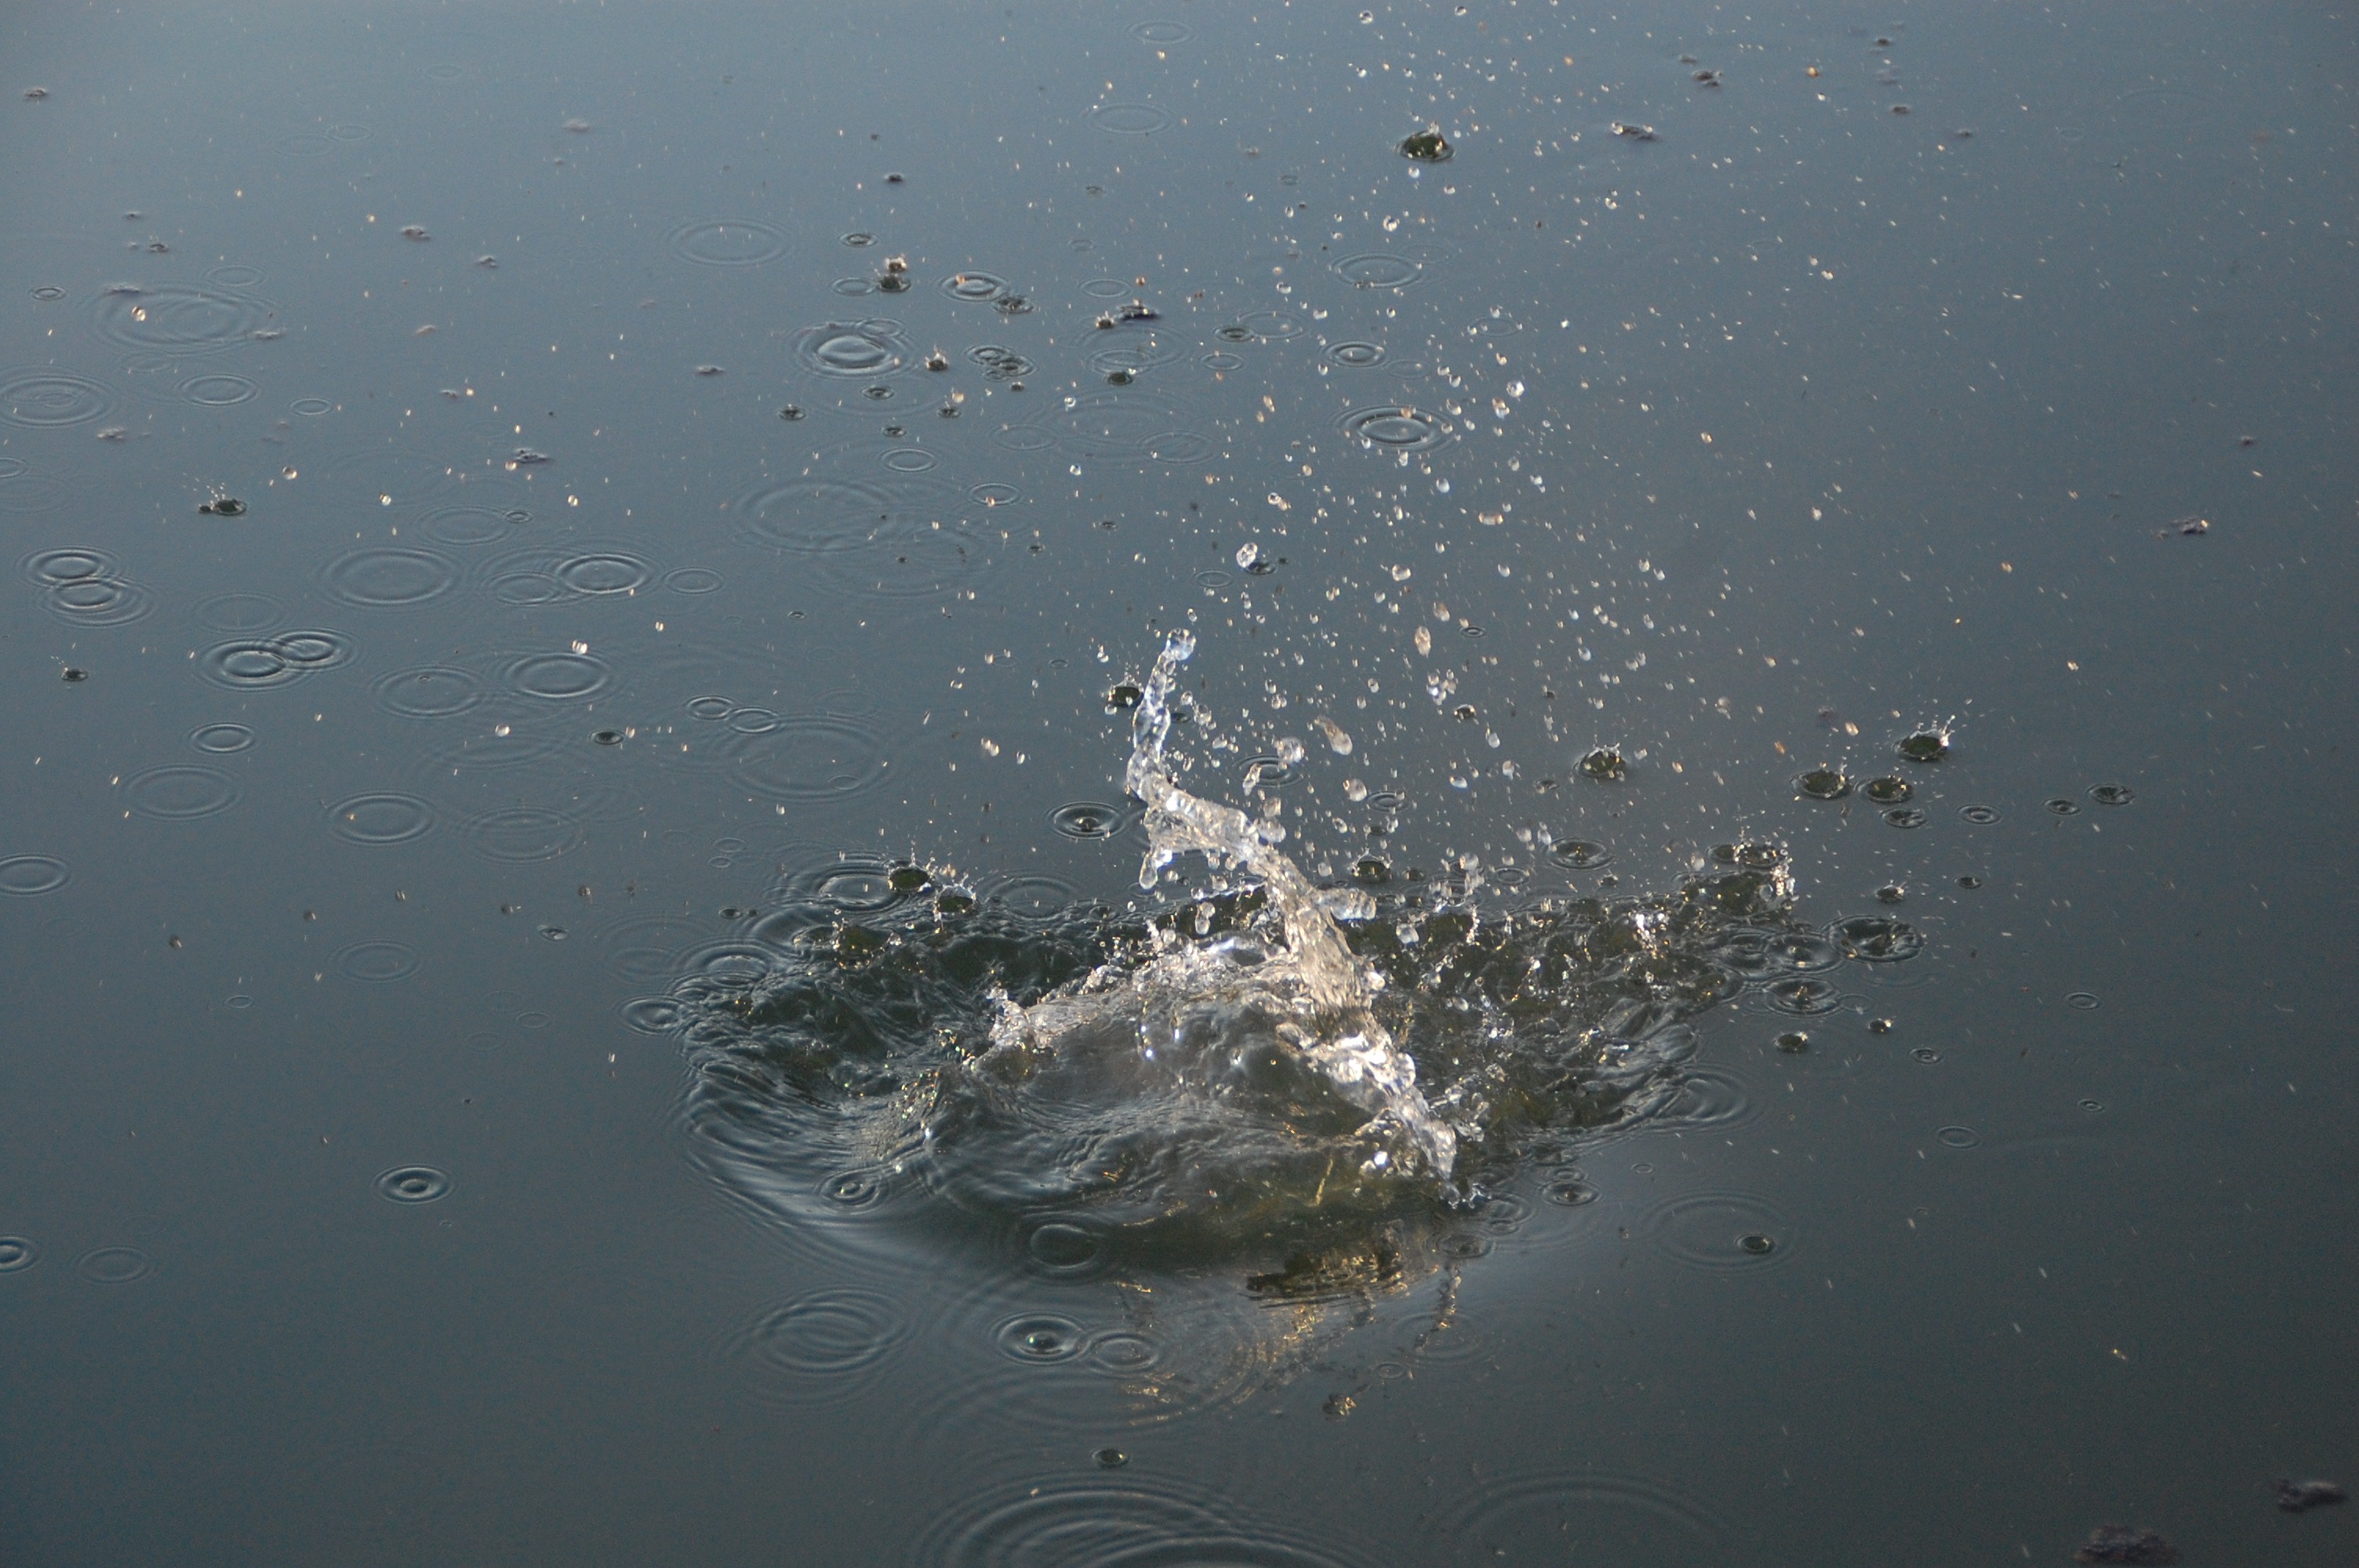
sea, water, ocean, wave, underwater, reflection, splash, fish, movement, drops, marine biology